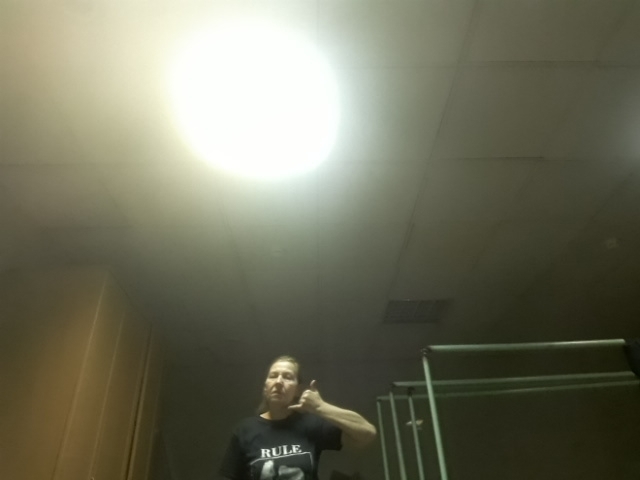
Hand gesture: call